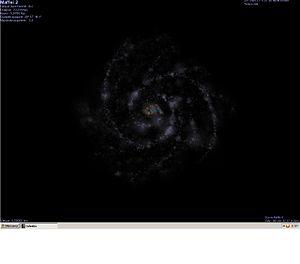
image de maffei 2